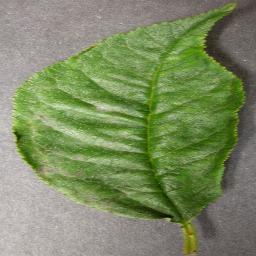
Label: Cherry___Powdery_mildew